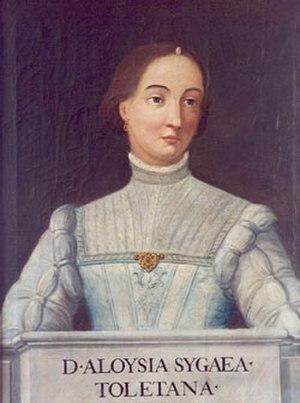
Luisa Sigea de Velasco, aussi connue sous les noms de Louise Sigée, Luísa Sigeia, Luísa Sigea Toledana ou encore en latin Aloysia Sygaea Toletana, est une poétesse et humaniste espagnole du XVIᵉ siècle. Ella a été surnommée la Minerve de son temps à cause de sa grande instruction.